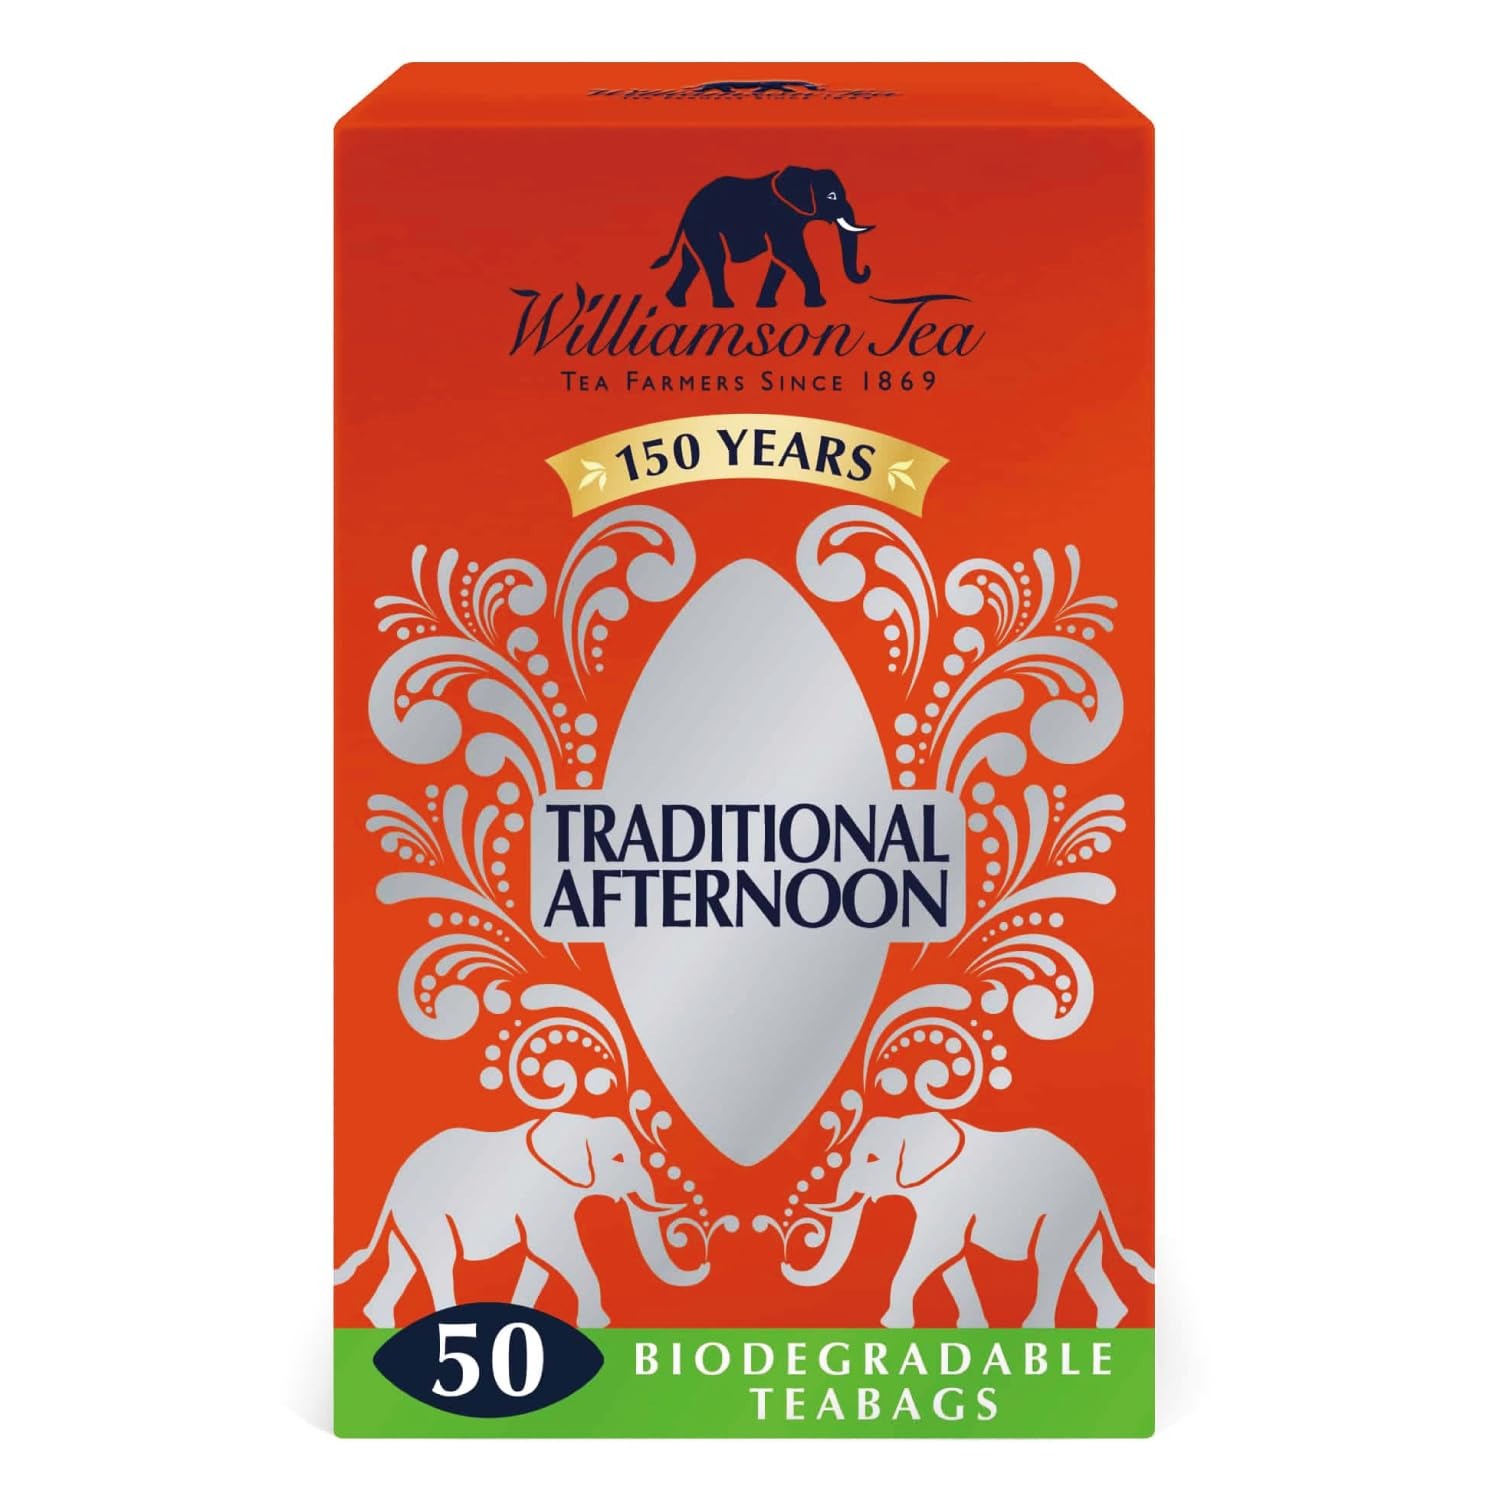
Item Name: Williamsons Traditional Afternoon Tea 50 Btl. 125g
Bullet Point: Williamson Magor Traditional Afternoon Tea
Product Description: A special tea created from some of the finest tips plucked on our highest elevation tea estate in Kenya?s Nandi District. Rich and full of flavor, with all the characteristics of a high-grown tea, Traditional Afternoon is the perfect pick-me up for busy people everywhere. A classic afternoon tea, with good body and full tea flavor notes, appealing golden color.
Value: 1.0
Unit: Count

Price: 11.55